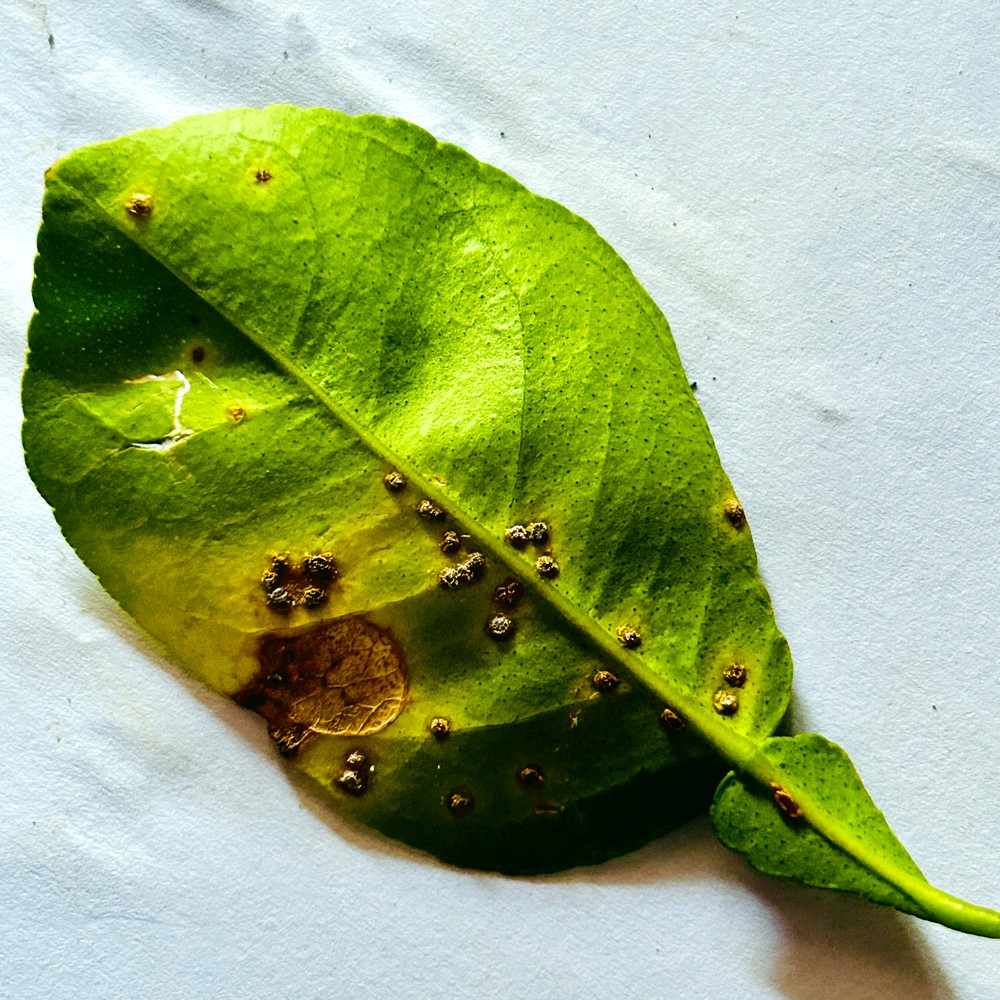
Label: Citrus Canker